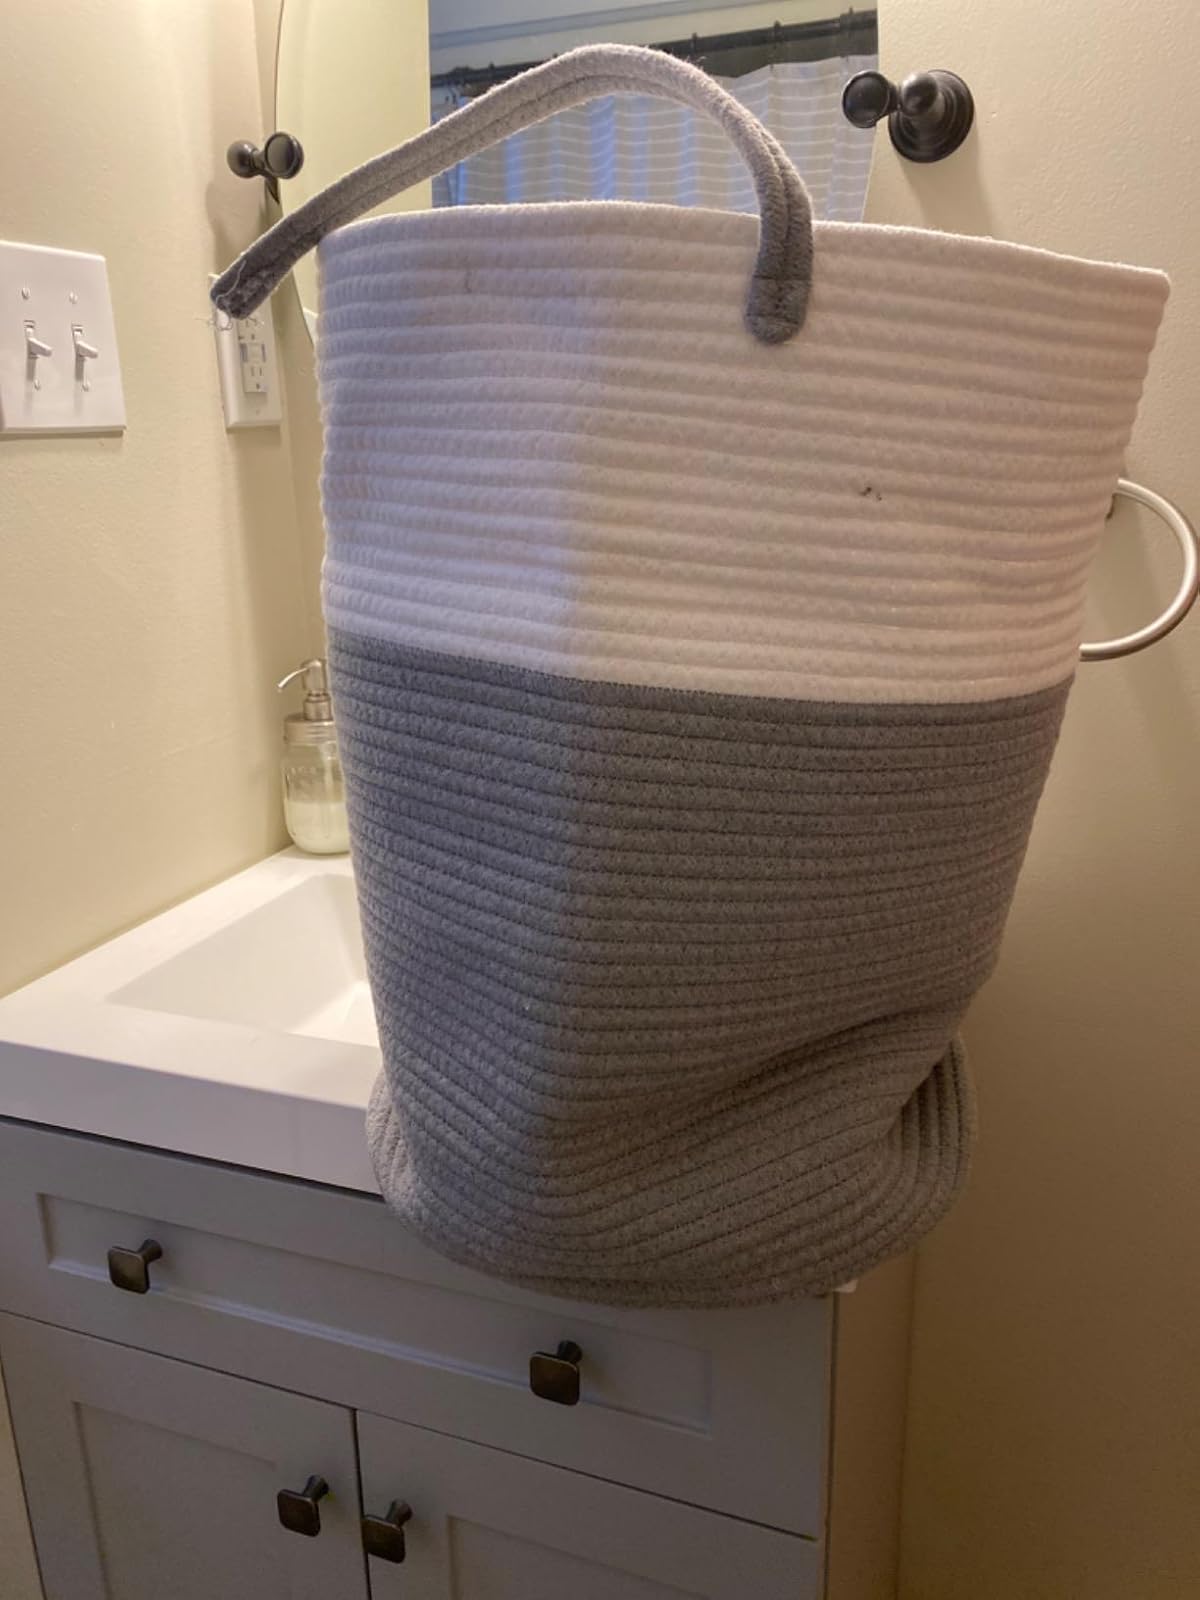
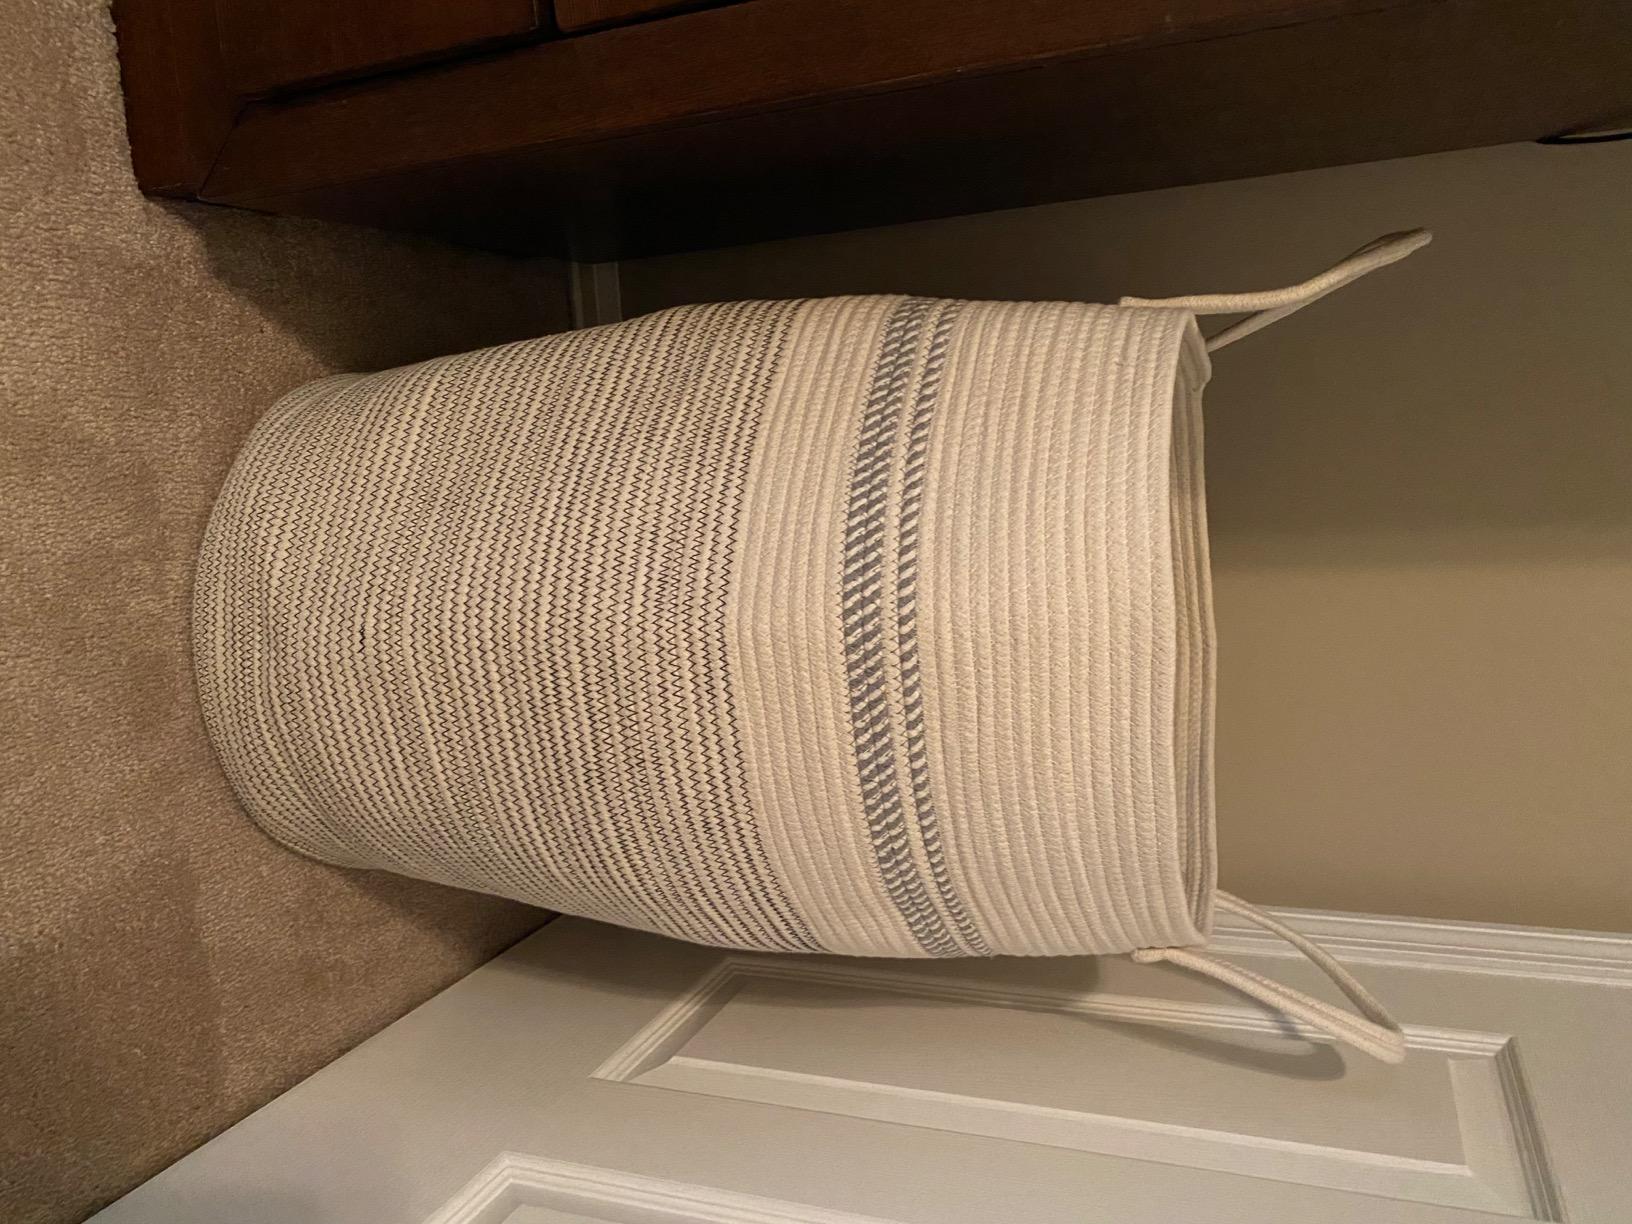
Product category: items_hamper
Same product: no